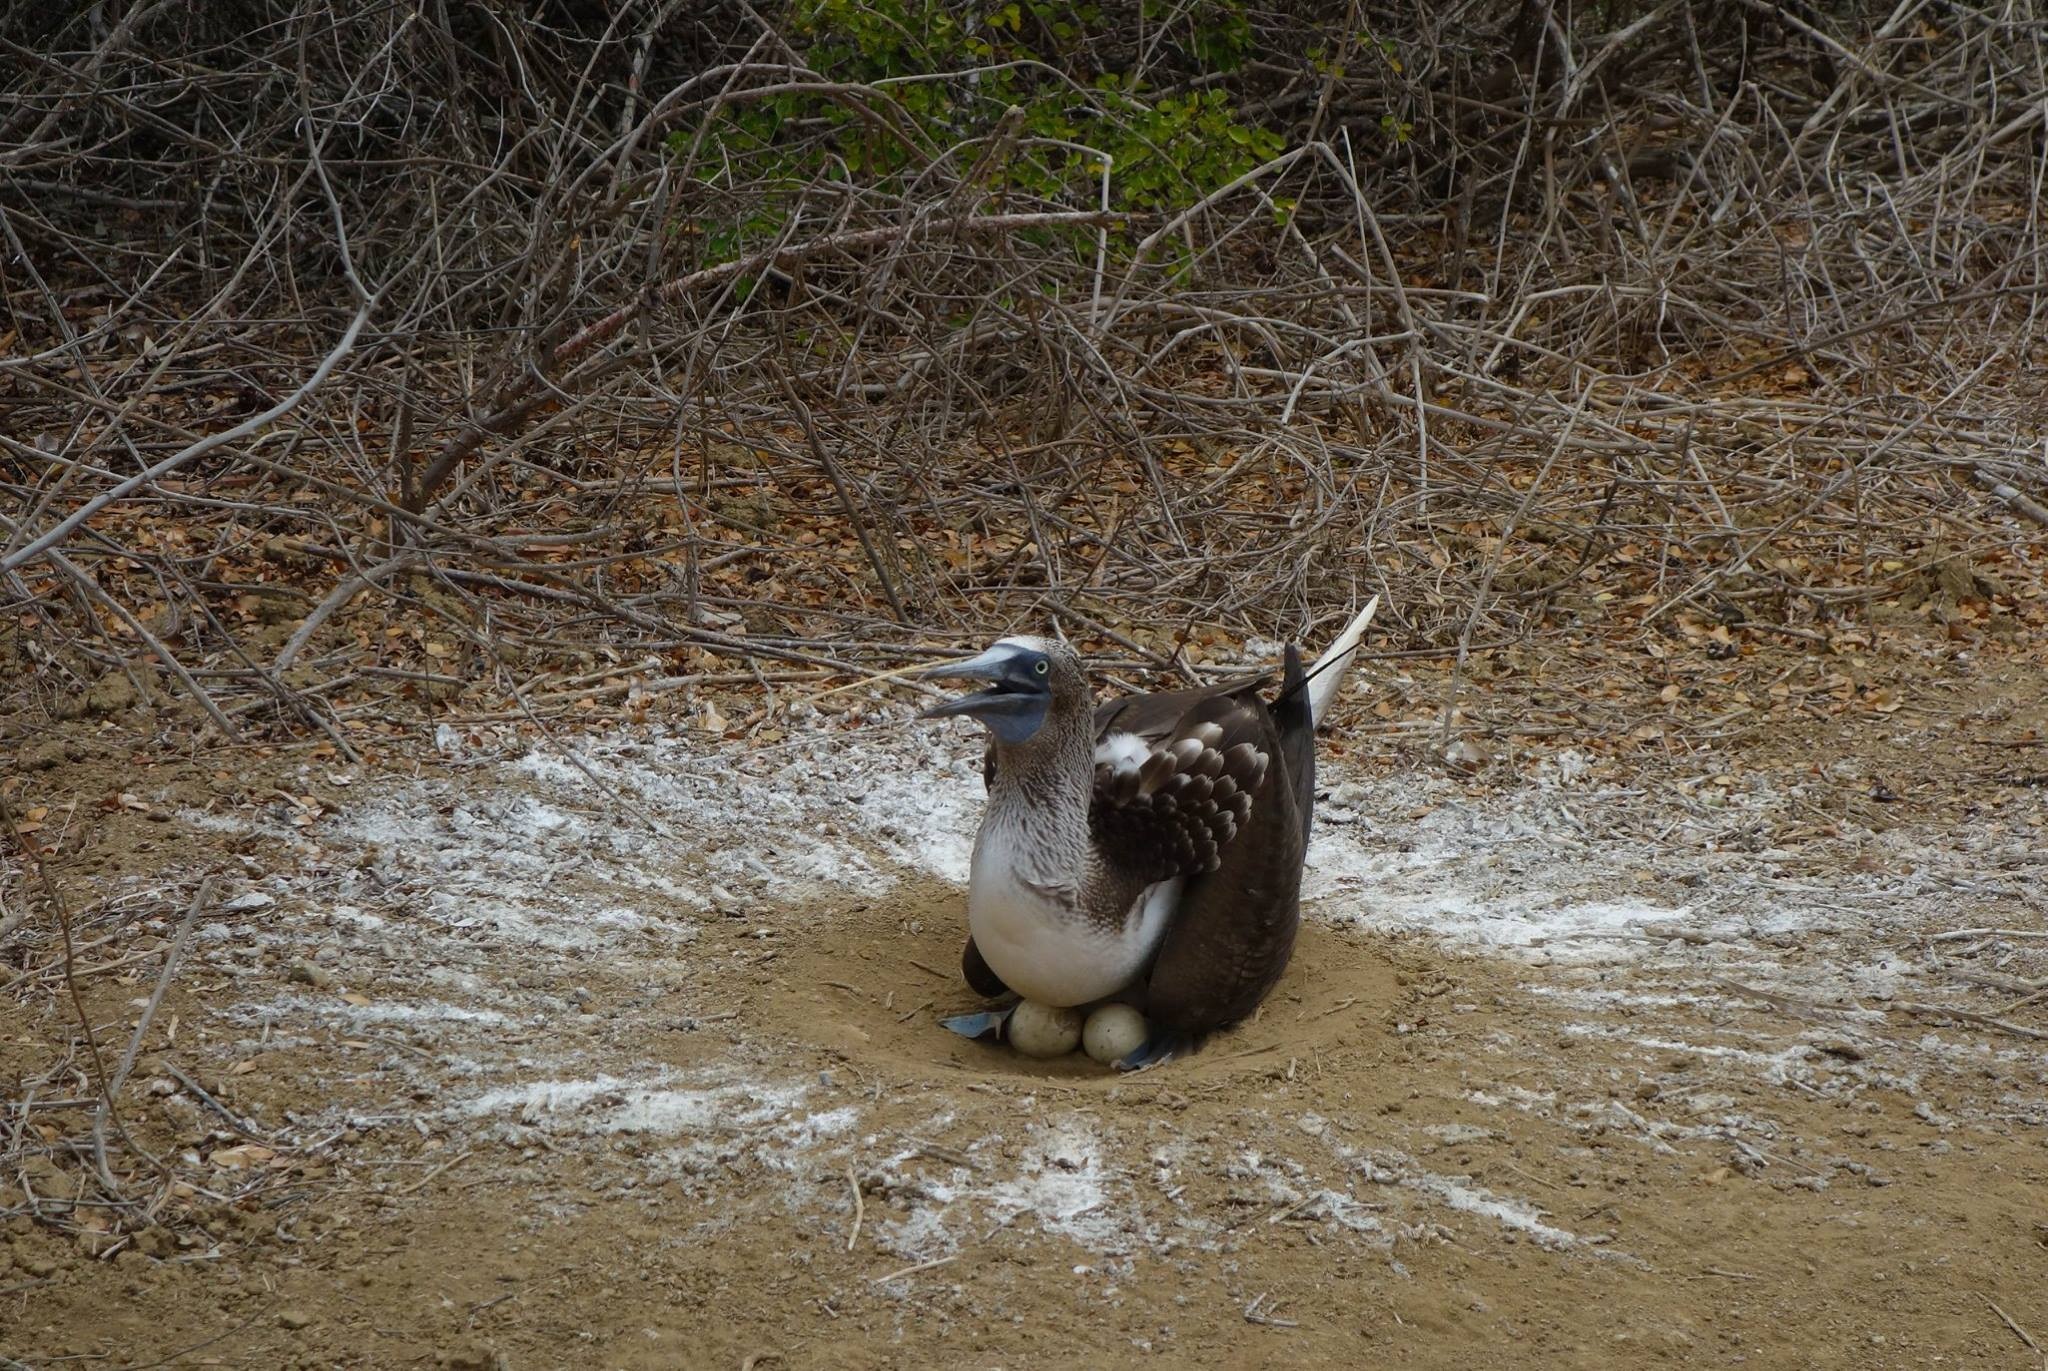
bird, wildlife, zoo, fauna, birds, eggs, vertebrate, socket, idiot